Eugénie de Montijo

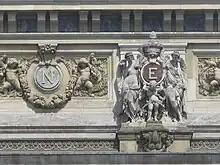
Monogram of "N" for Napoleon III on the façade of the Opéra Garnier in Paris. The "E" is for the empress Eugénie.

She first met Prince Louis Napoléon after he had become president of the Second Republic with her mother at a reception given by the "prince-president" at the Élysée Palace on 12 April 1849. "What is the road to your heart?" Napoleon demanded to know. "Through the chapel, Sire", she answered.